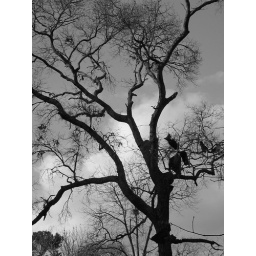
Tree in black and white, with bird on it.